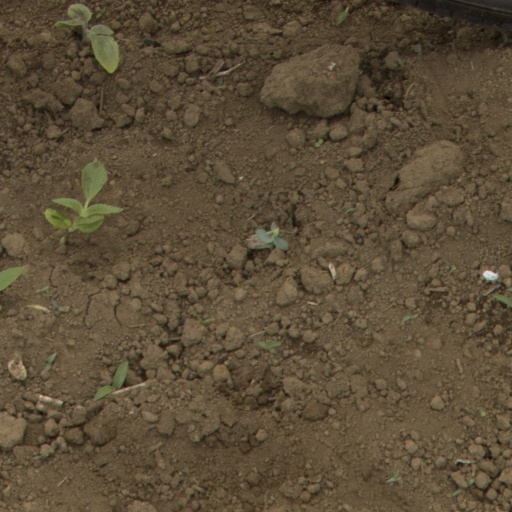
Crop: Jerusalem artichoke